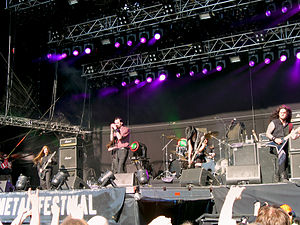
My Dying Bride
My Dying Bride til Tuska Open Air i 2009
My Dying Bride er et britisk death/doom metal-band, dannet i West Yorkshire, England i 1990 af guitaristerne Andrew Craighan og Calvin Robertshaw, vokalisten Aaron Stainthorpe og trommeslageren Rick Miah. Sammen med Paradise Lost og Anathema var My Dying Bride et af de ledende bands indenfor den britiske death/doom metal bevægelse, som opstod i 1990'erne. Især deres andet album Turn Loose the Swans påpeges som en vigtig milepæl indenfor death/doom-genren. De blev især kendt for deres inddragelse af violiner i musikken og den vekslende vokal der går fra rensang til growl. Paradise Lost, Anathema og My Dying Bride er også kendt under navnet Peaceville Three, da de blev Peaceville Records' mest genkendelige træk i 1990'erne.